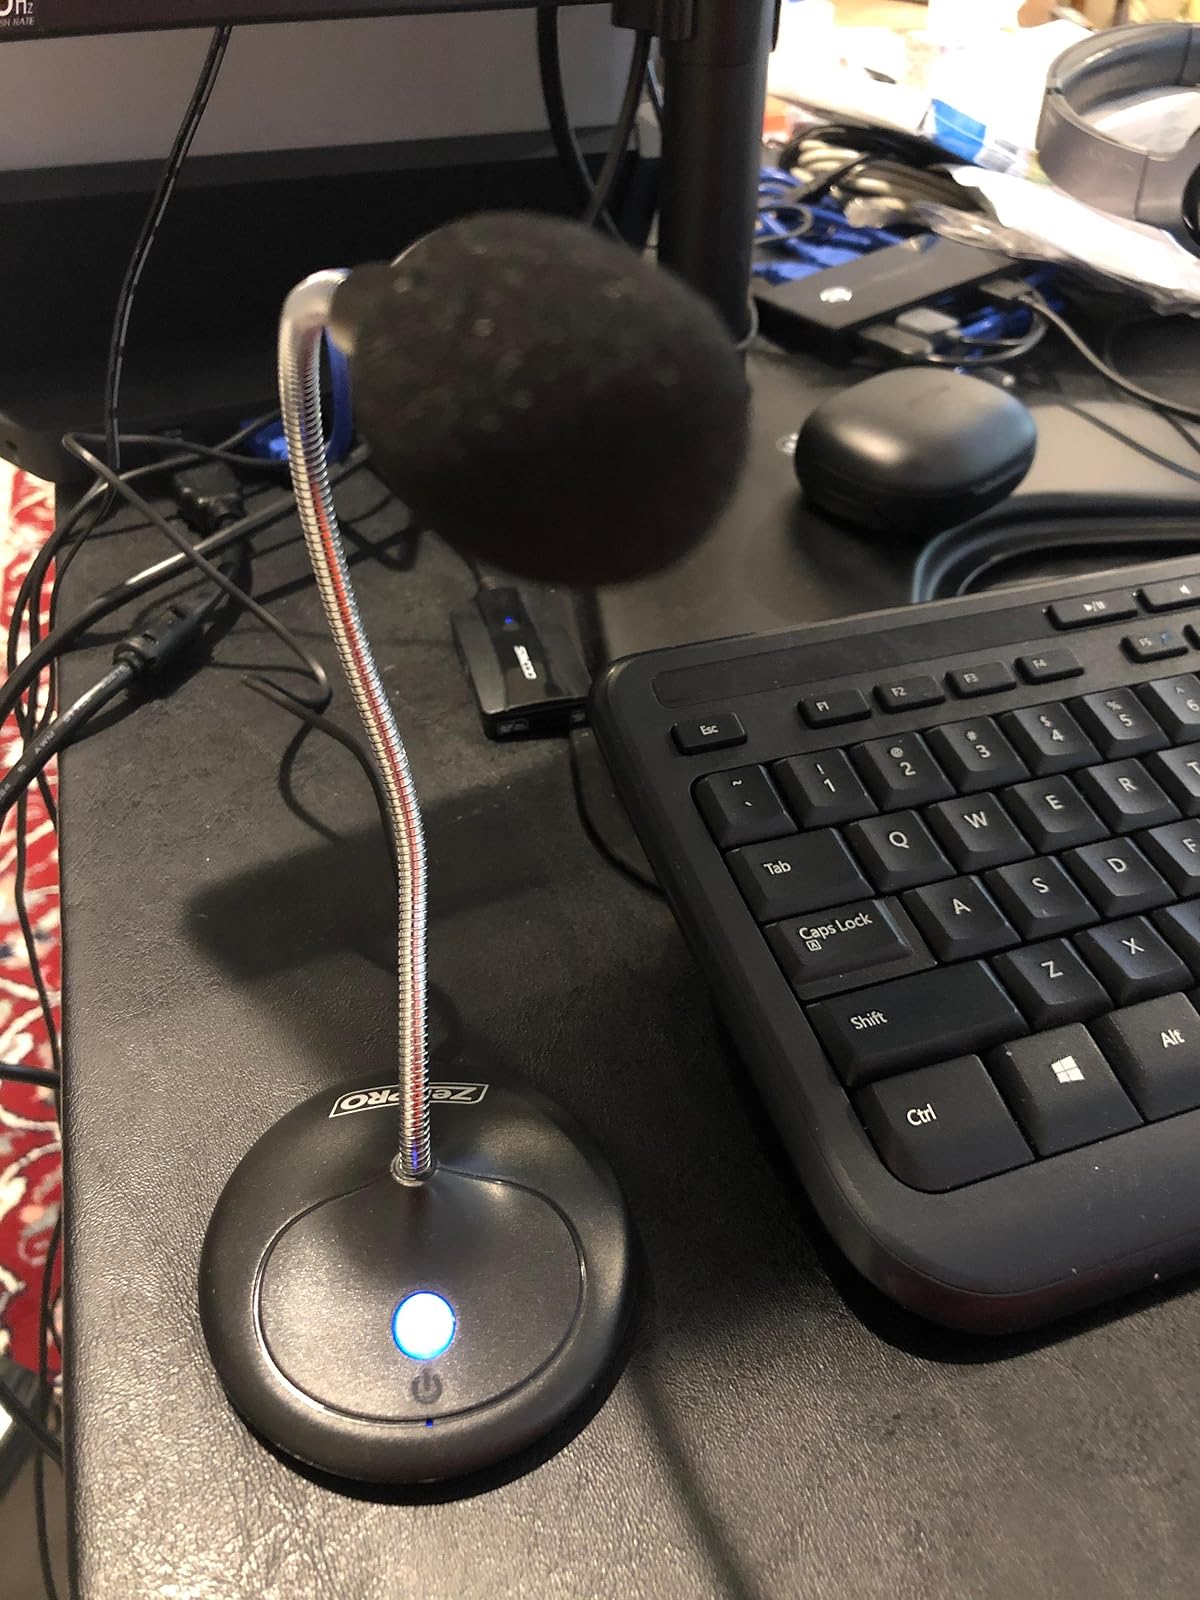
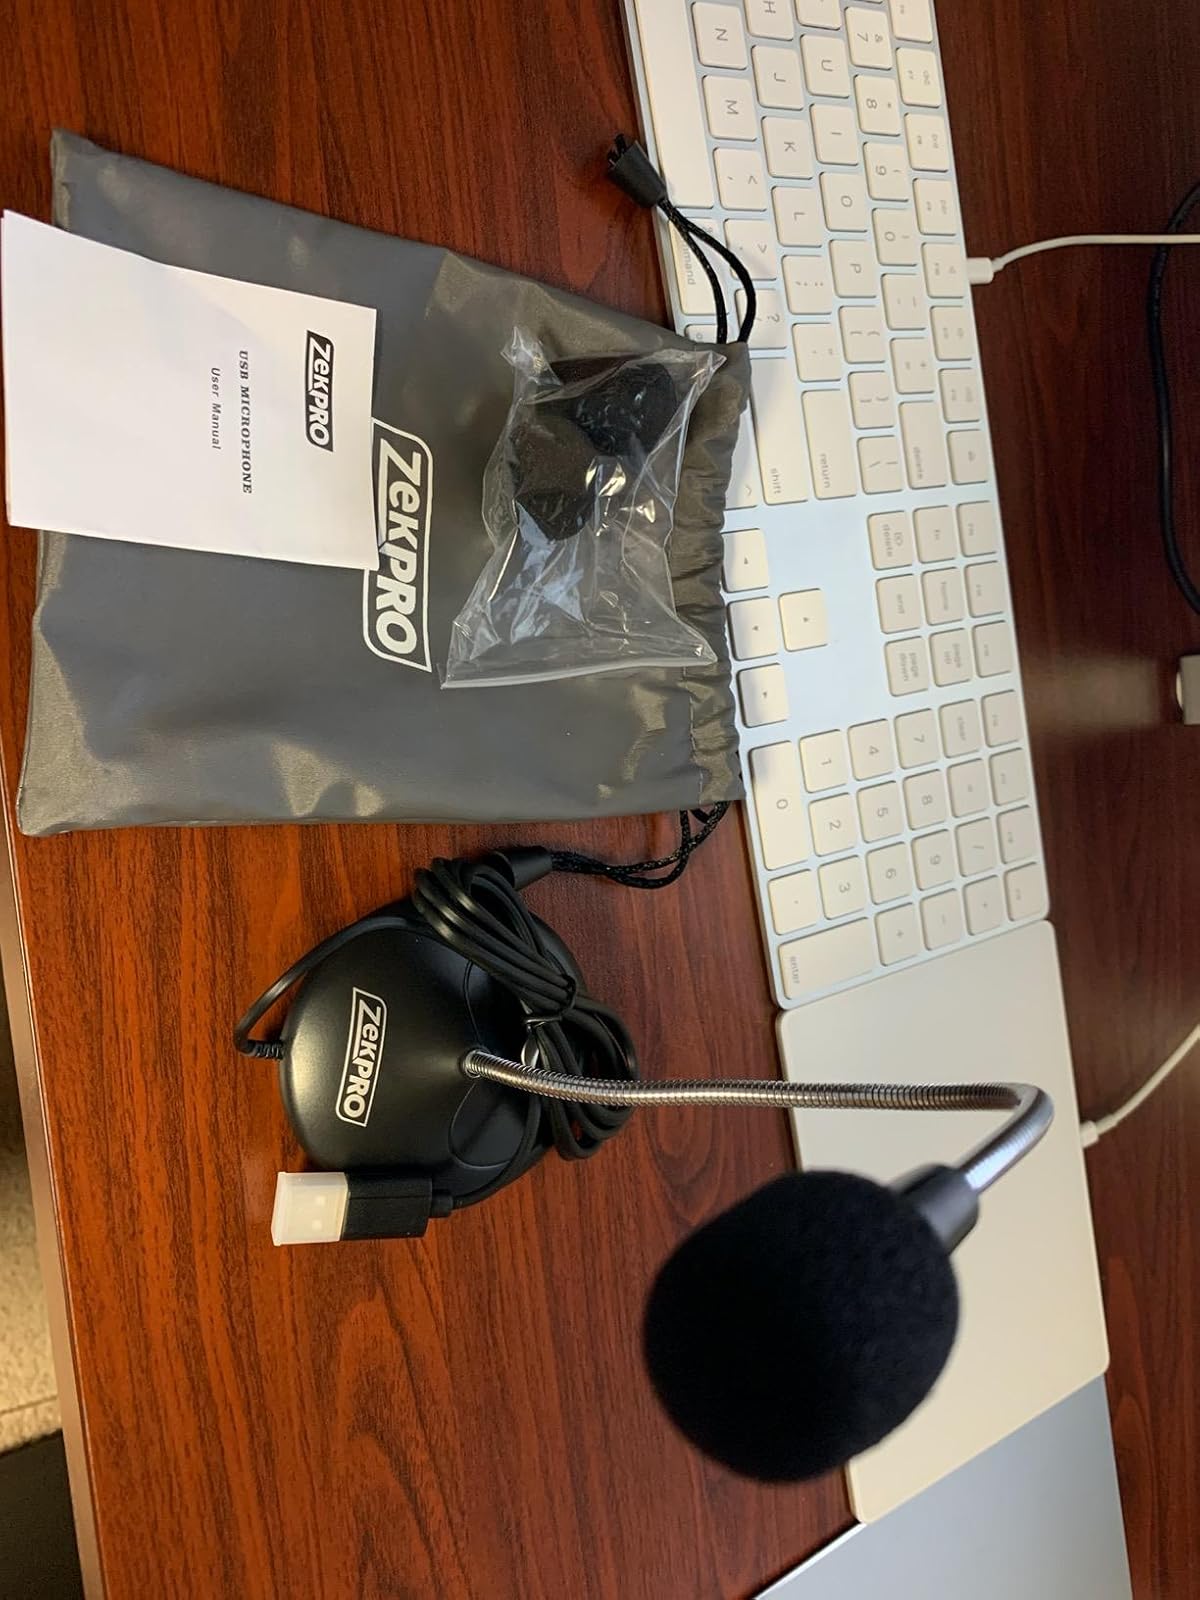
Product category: microphone
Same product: yes